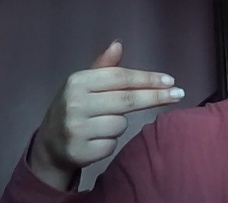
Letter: ghain